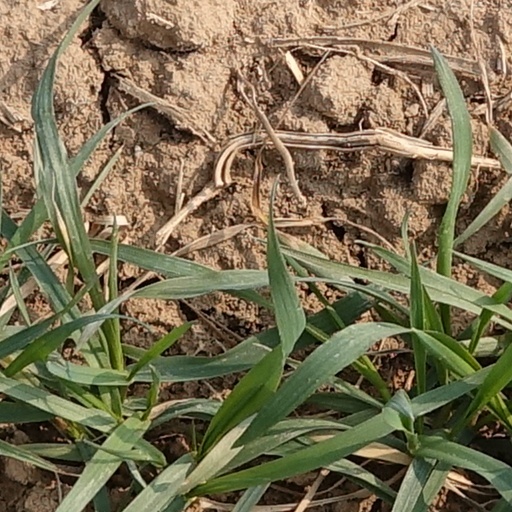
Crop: wheat